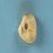
Maize quality: Bad